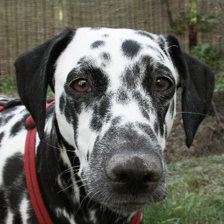
Label: animals